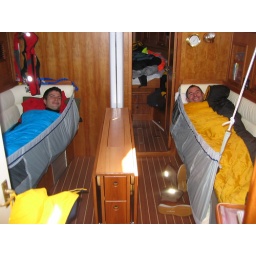
The lee cloths keep you in bed while the boat is heeled over.